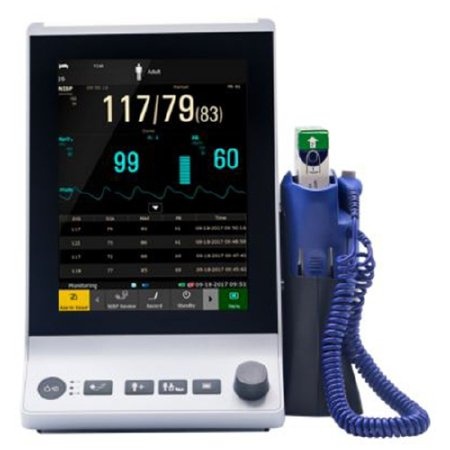
EdanUSA & MDPro Vital Signs Monitor MDpro Continuous Monitoring / Spot Check Vitial Signs NIBP, Printer, SpO2, Temperature AC / Battery Operated - Each - MDPRO2500_NST.O.P-EA
MACHINE, VITAL SIGNS W/NIBP SPO2 PRINTER ORAL TEMP PT READY Item Id 1202349 MF Id# MDPRO2500_NST.O.P Brand Mdpro Manufacturer EdanUSA & MDPro Country of Origin Unknown Application Vital Signs Monitor Display Dimensions 8 Inch Screen Display Type LCD Touch Display Is_Active_Vendor Y Is_DSCSA N Is_Discontinued N Is_Medical_Device Y Lot_Tracking_Flag N On_Allocation N Power Source AC / Battery Operated Supplier_ID 55779321 Test Type NIBP, Printer, SpO2, Temperature Type Continuous Monitoring / Spot Check Vitial Signs UNSPSC Code 42181904 Features Designed to make daily use more efficient, the MDPro 2500 Vital Sign Monitor includes an 8-inch, high-resolution, ultra-thin touch screen for optimal viewing With a lightweight and portable design, built-in barcode scanner, Wi-Fi capabilities, cable-receiving data, data storage and review the MDPro 2500 is our most advanced vital signs monitor yet The MDPro 2500 also includes a Li-ion battery for long-lasting use The MDPro 2500 vital signs monitor allows for both spot checks and introduces the new rounds mode that records and displays real-time vitals with storage for 16 million measurements
Brand: EdanUSA & MDPro
Category: Business & Industrial > Medical > Medical Equipment > Vital Signs Monitors > Multi-Parameter Monitors